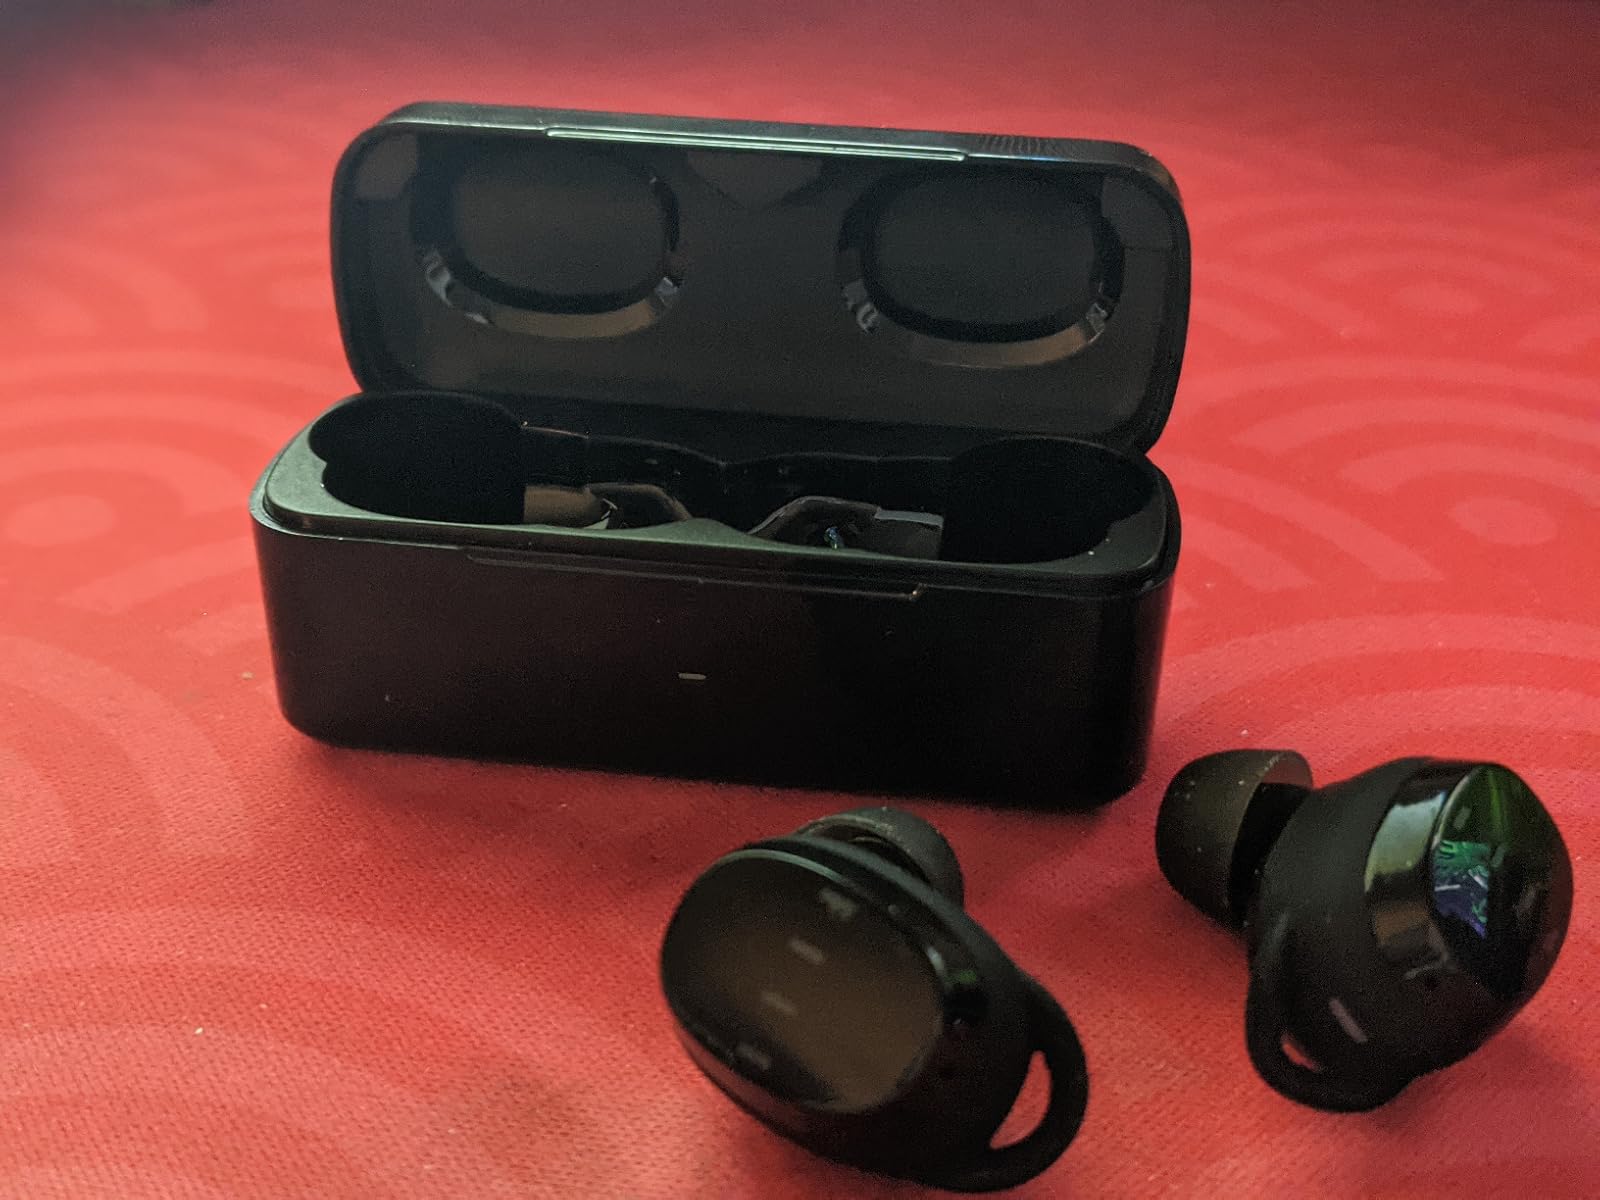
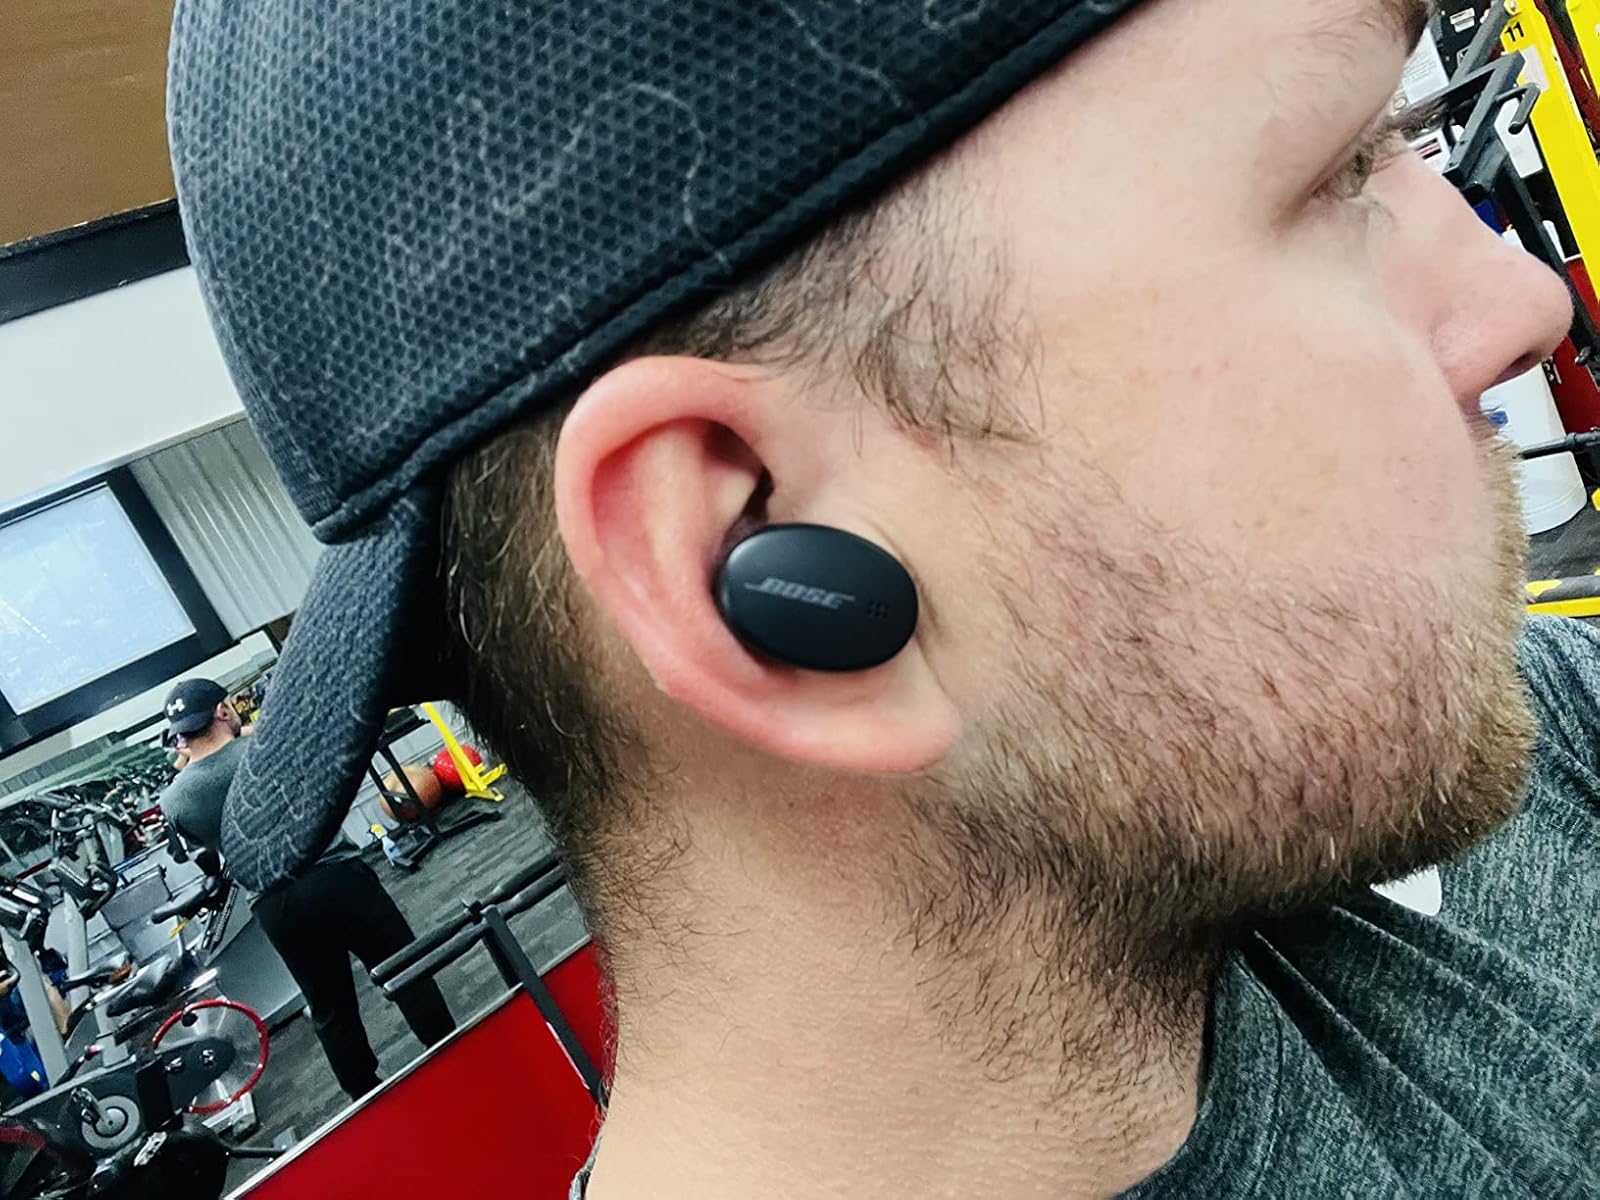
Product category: earbuds
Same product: no